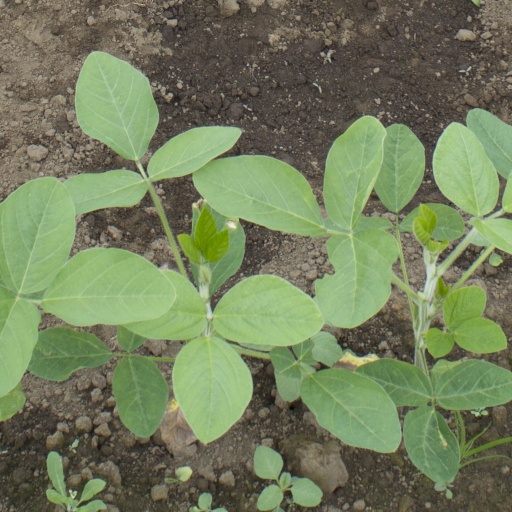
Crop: soybean